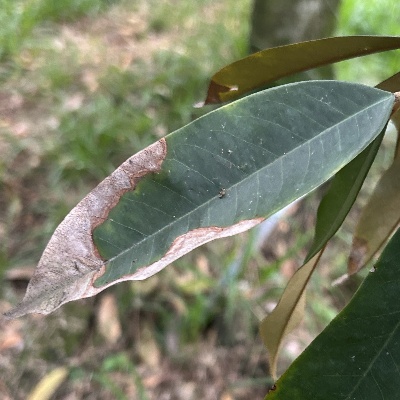
Label: Leaf_Colletotrichum